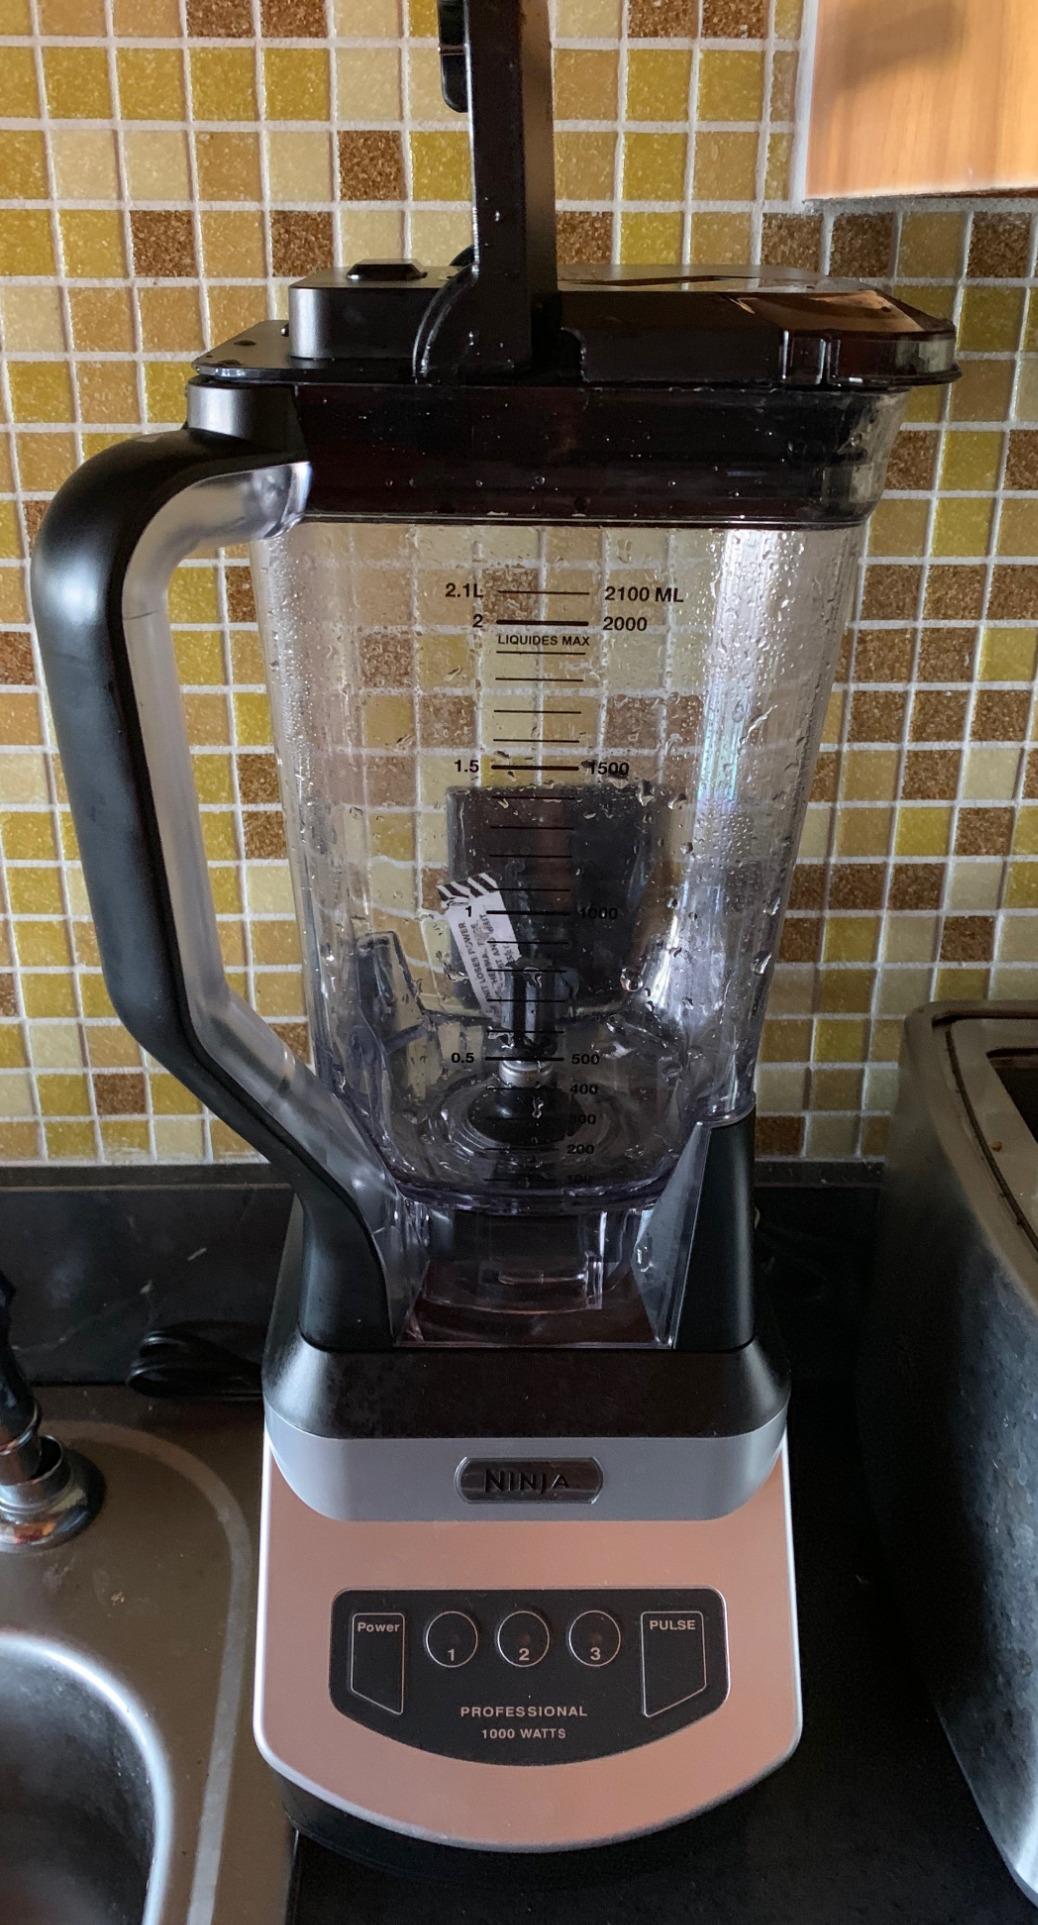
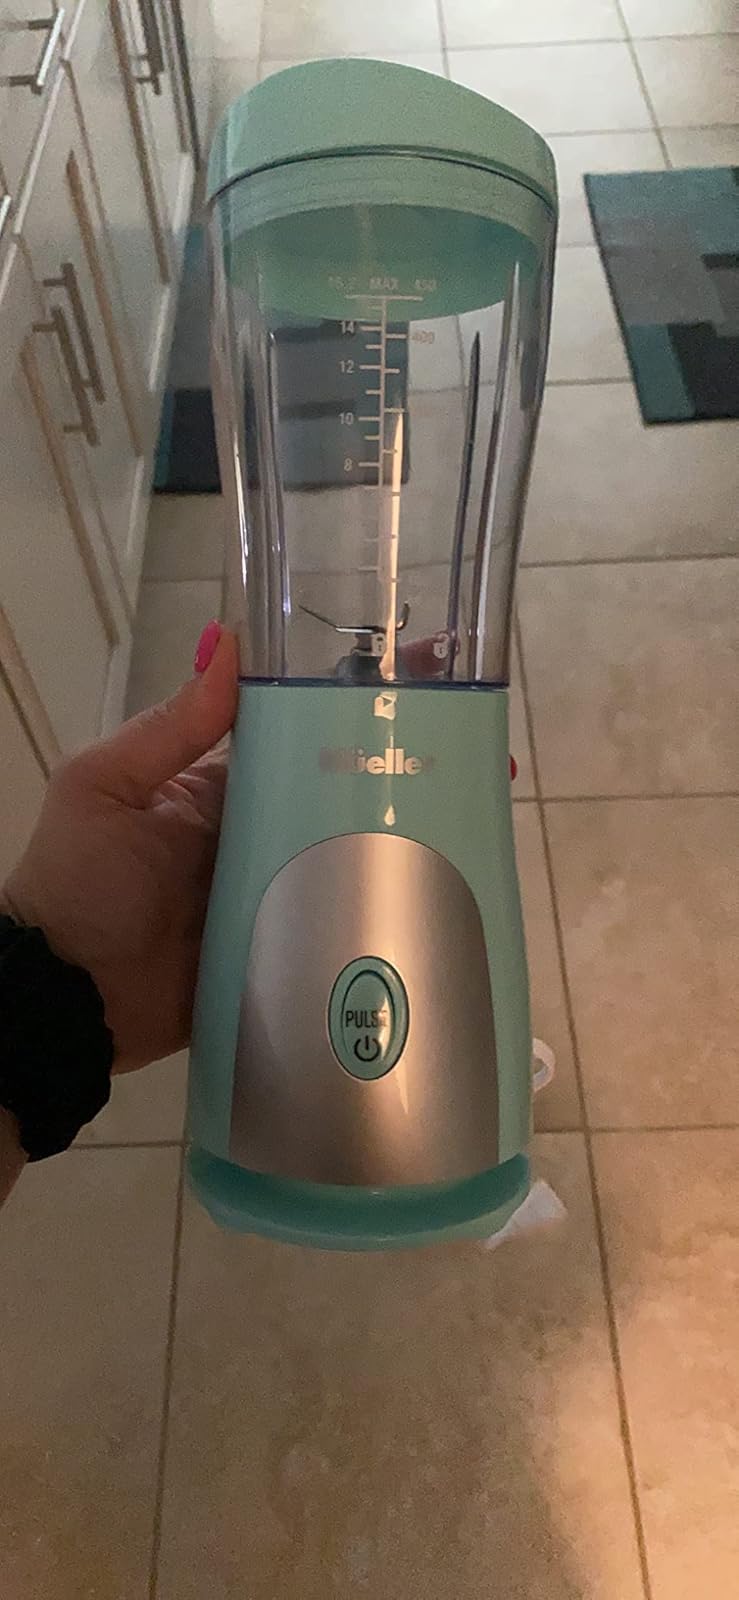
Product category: items_blender
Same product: no